Niederhelfenschwil

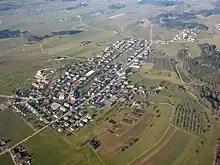
Aerial view of Niederhelfenschwil

Niederhelfenschwil has an area, , of . Of this area, 71.1% is used for agricultural purposes, while 19.8% is forested. Of the rest of the land, 8.4% is settled (buildings or roads) and the remainder (0.6%) is non-productive (rivers or lakes).